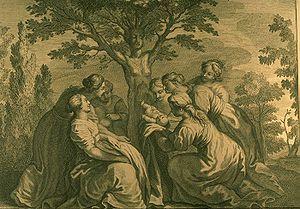
La naissance d'Adonis. Gravure de Picart et al. pour les Métamorphoses d'Ovide, livre X, 476-519.
Dans la mythologie grecque, Myrrha est la fille de Cinyras, roi de Chypre. Sa légende est contée notamment dans les Métamorphoses d'Ovide.